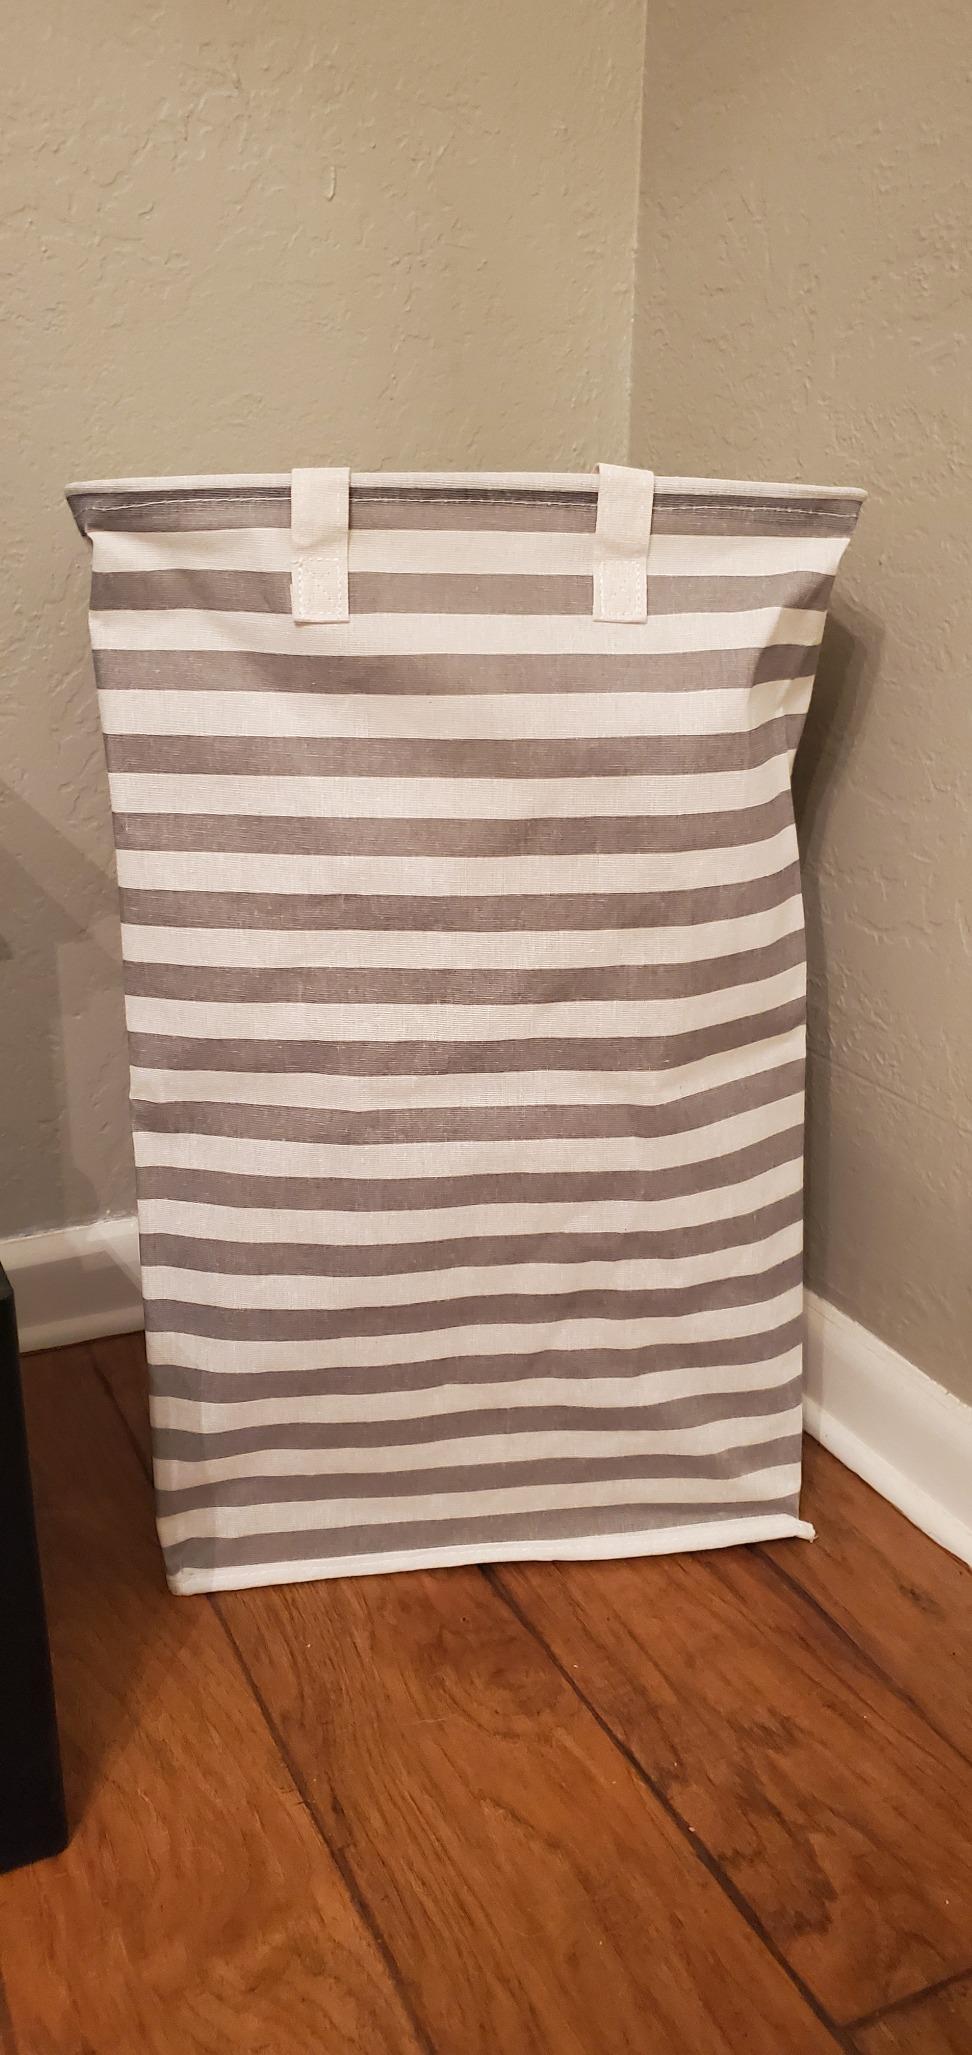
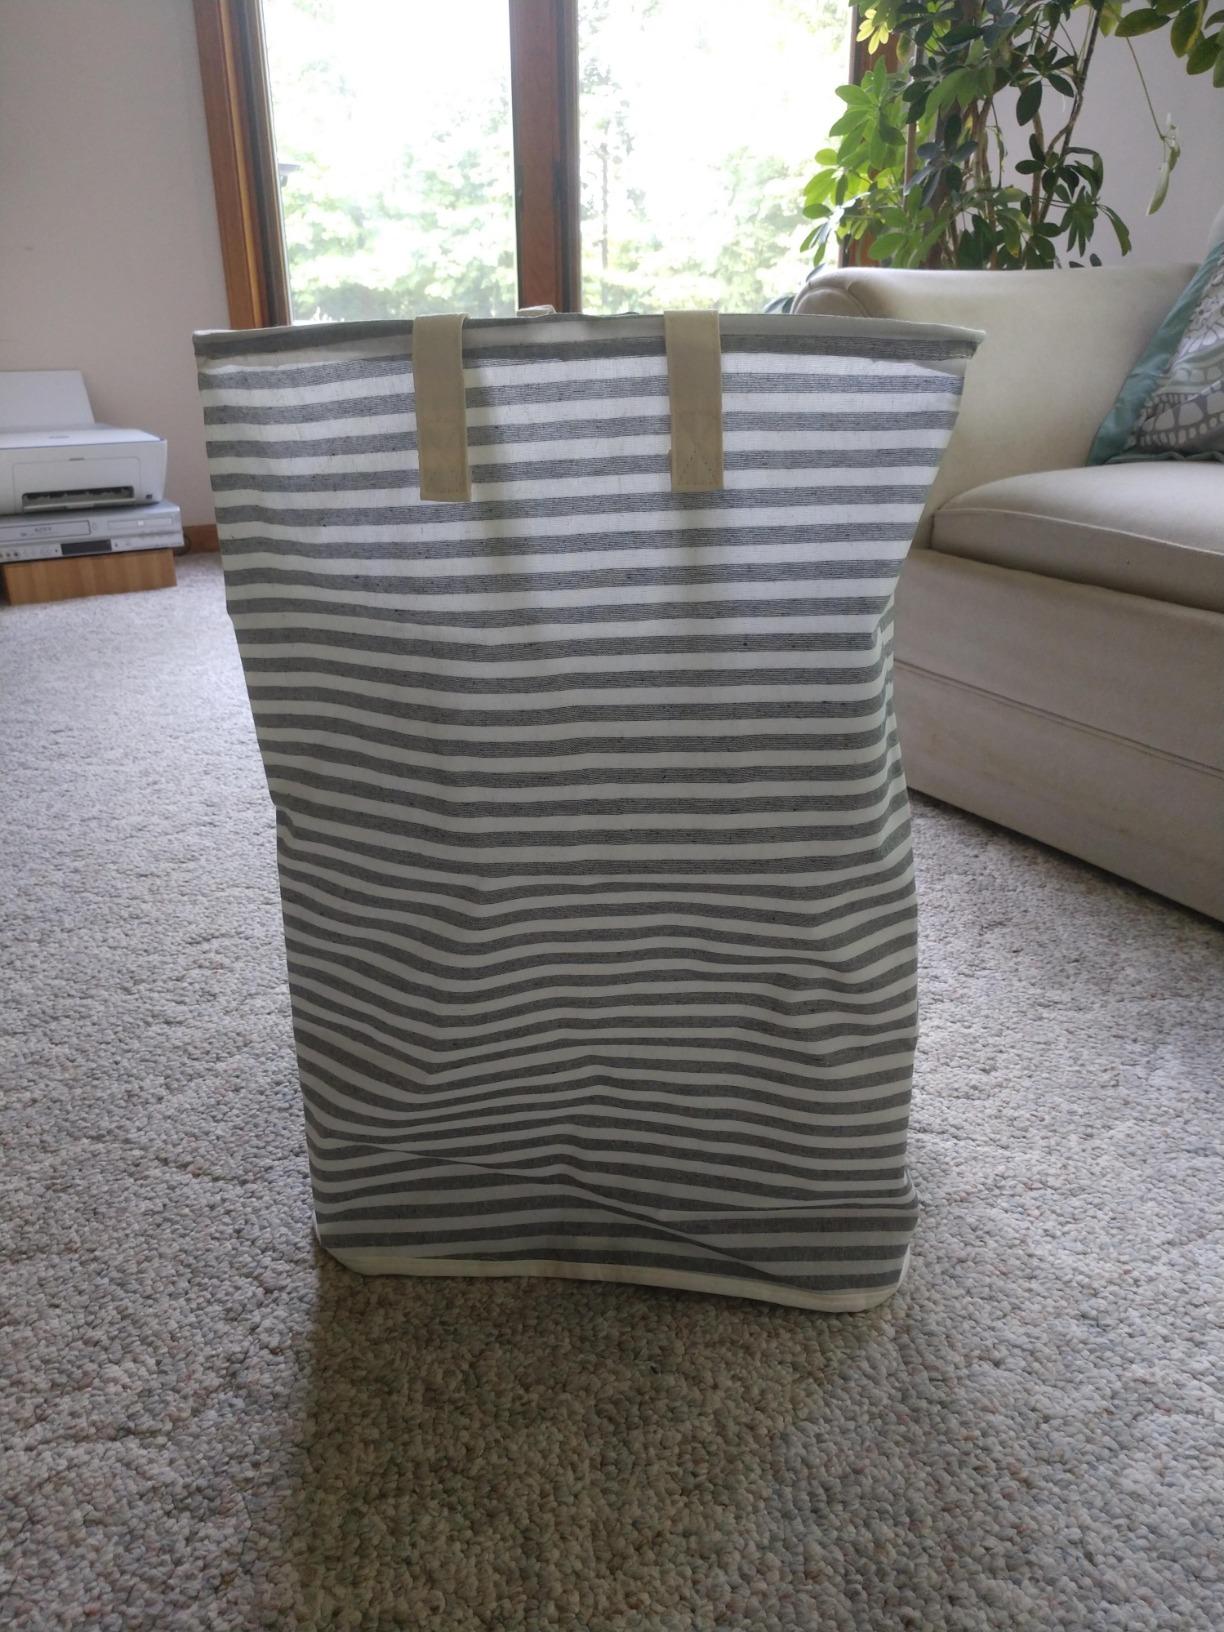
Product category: items_hamper
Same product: no